Königstedt Manor

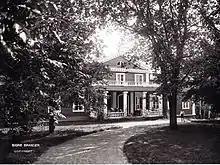
The entrance facade

Königstedt Manor ( or ) is a historic manor house in Riipilä in the municipality of Vantaa, Finland, close to Helsinki. The mansion is located at the bank of the Vantaa river. Currently, it is used as a state guest house by the Finnish Government. It regularly serves as a venue for various meetings, negotiations and receptions.